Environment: real
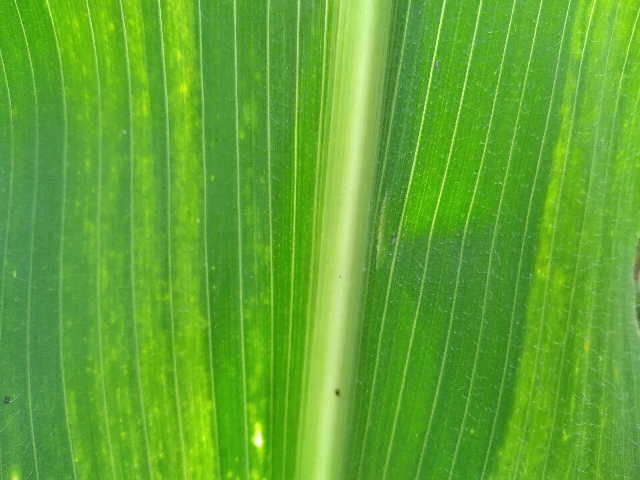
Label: lethal_necrosis